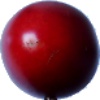
Label: tamarillo